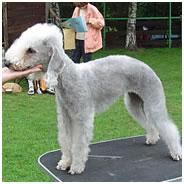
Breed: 214-n000033-Bedlington_terrier